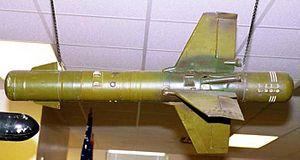
Un missile antichar est un missile destiné à détruire un char. Ces missiles peuvent être tirés :
L'armée égyptienne est l'ensemble des forces militaires terrestres de l'Égypte, l'une des quatre branches des Forces armées égyptiennes.